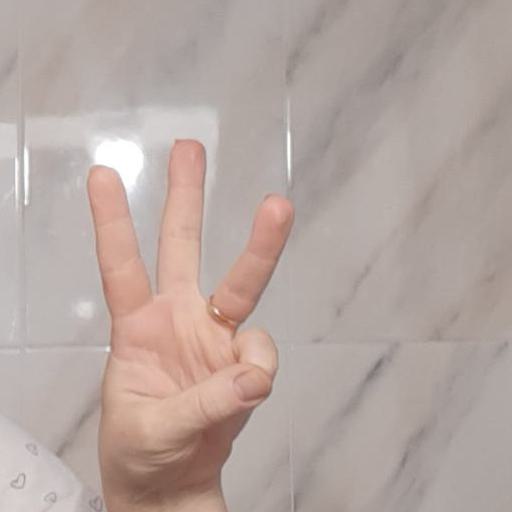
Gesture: three